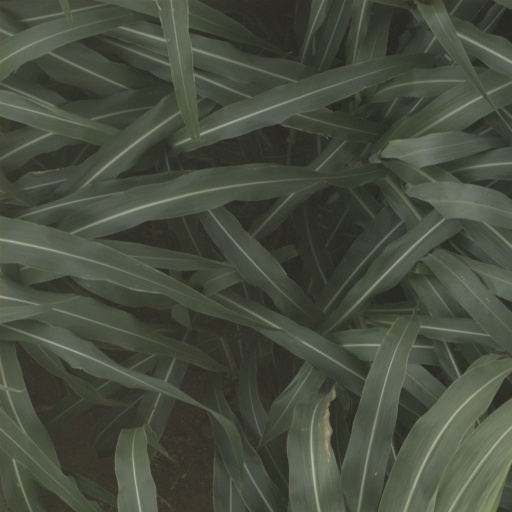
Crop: sorghum